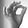
ASL letter: F